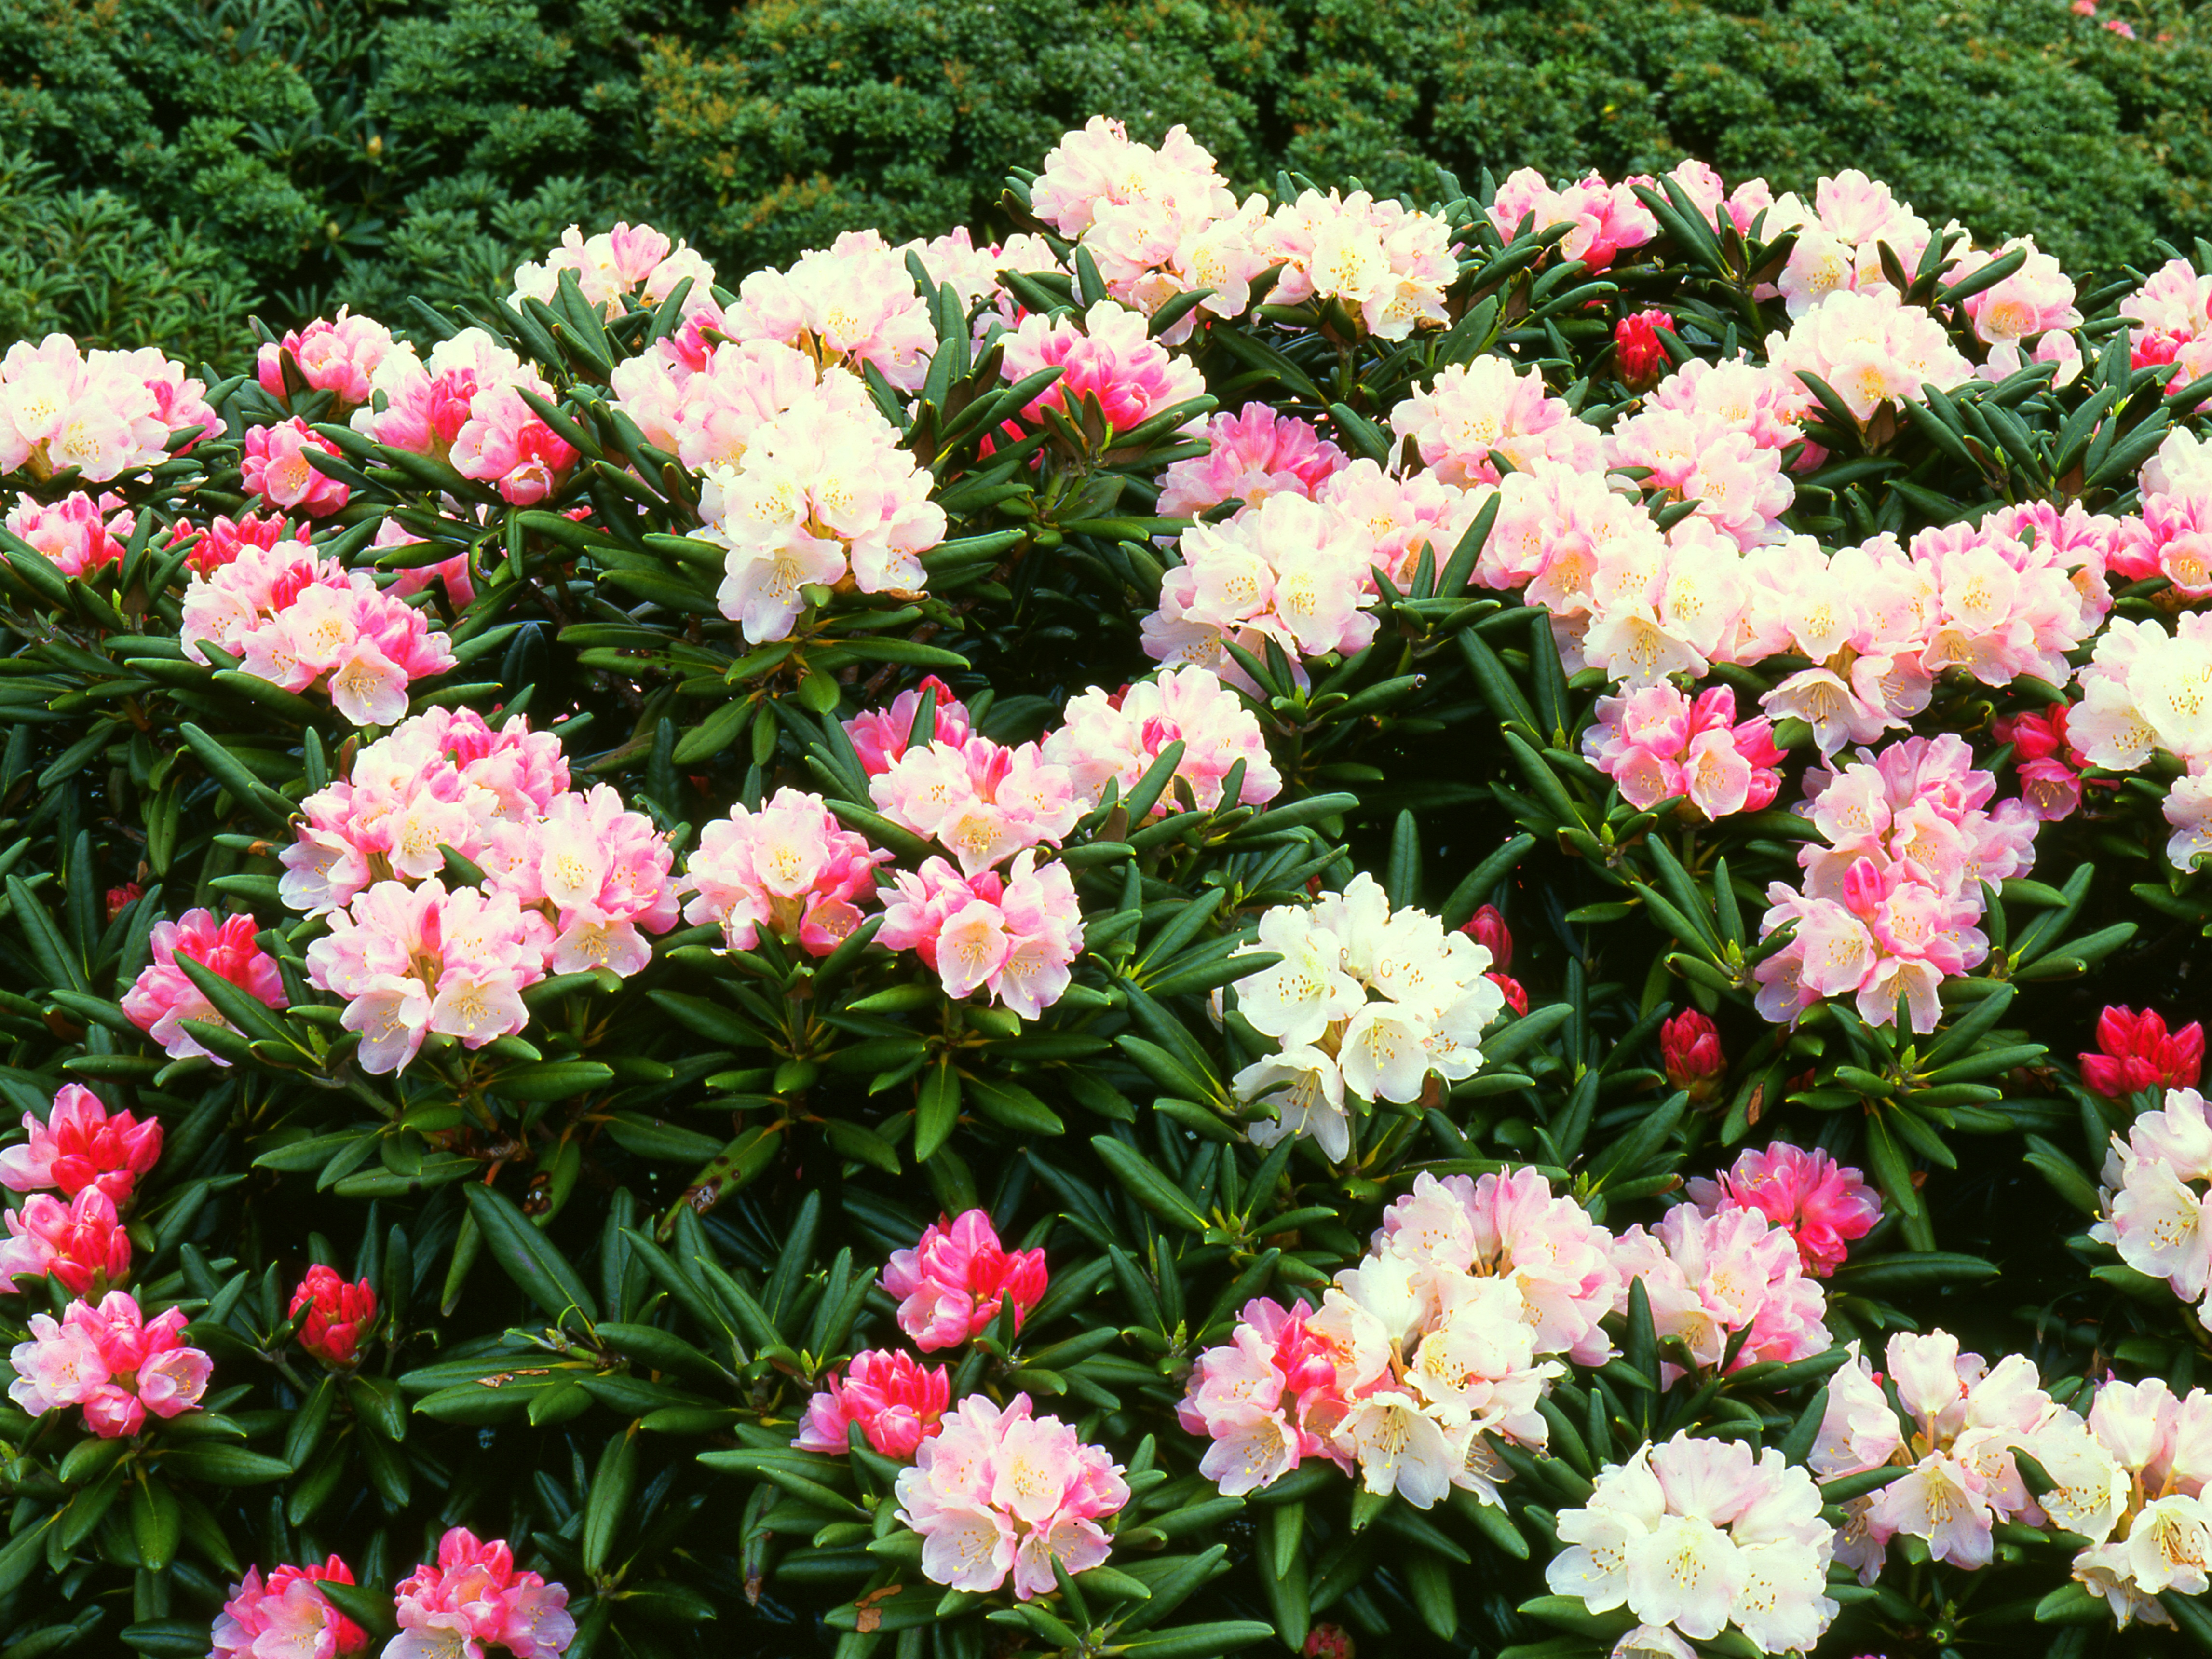
plant, flower, botany, japan, flowers, shrub, rhododendron, june, flowering plant, woody plant, land plant, yakushima highland, yak the rhododendrons, world heritage region